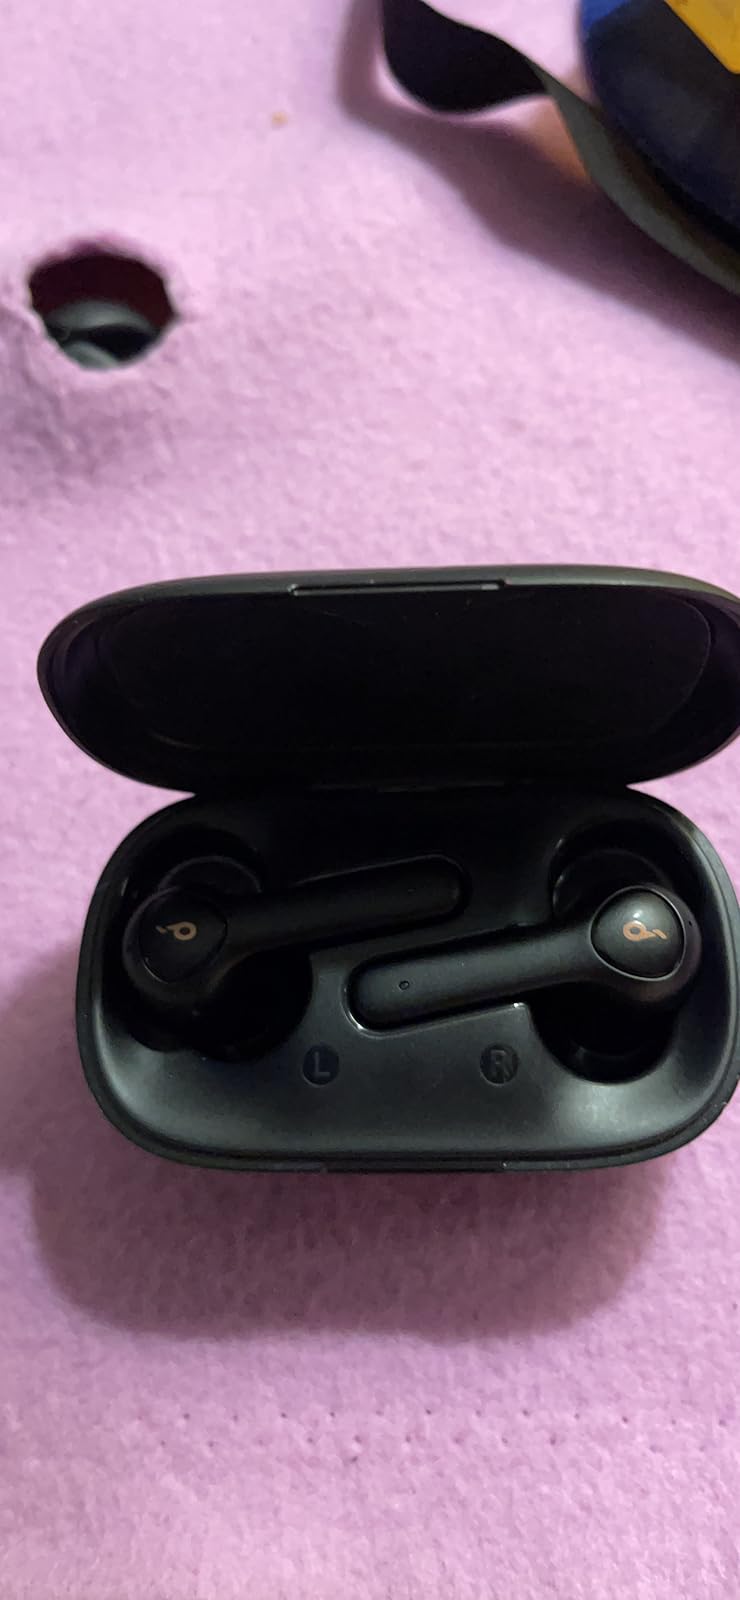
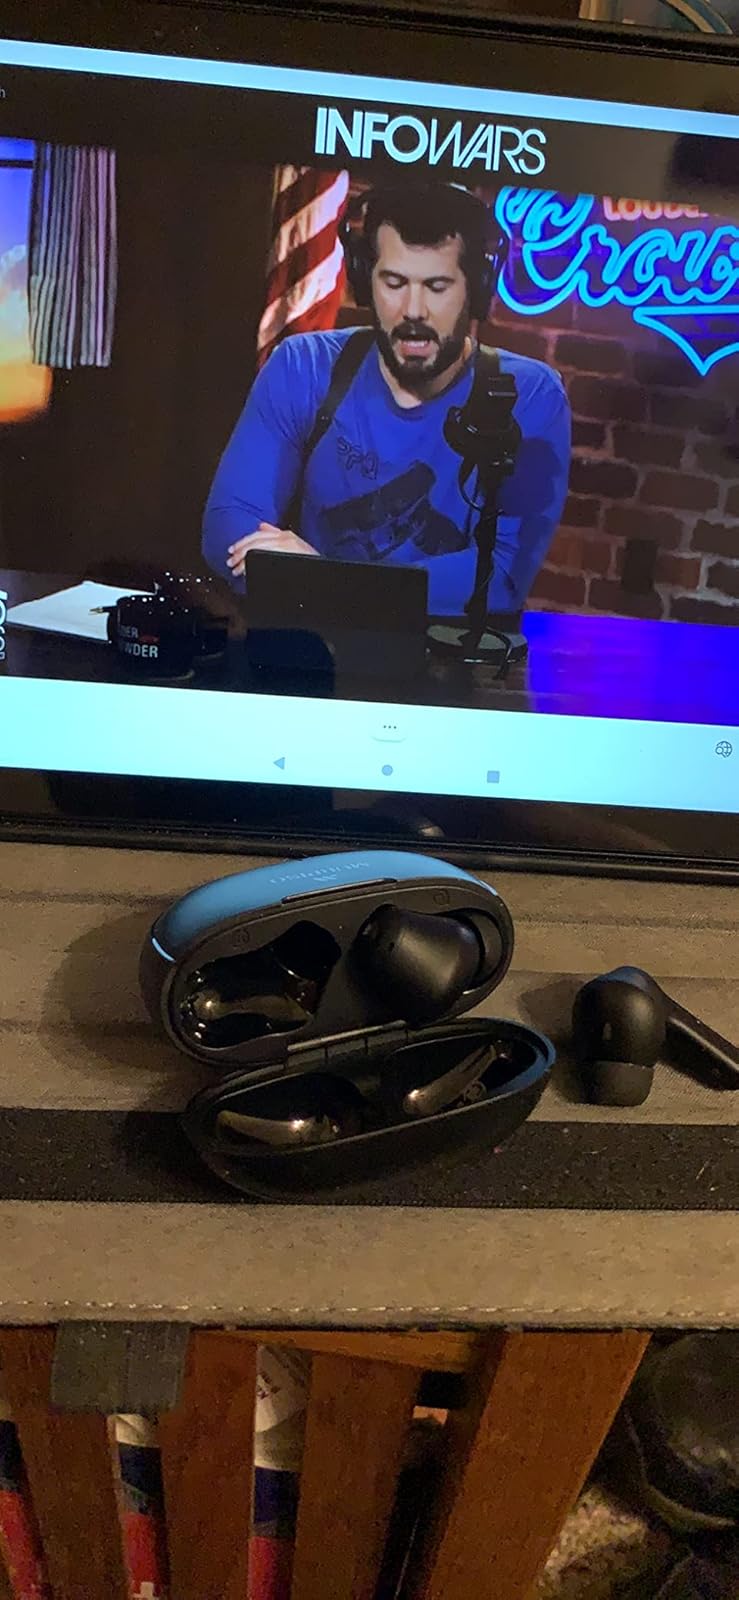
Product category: earbuds
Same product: no